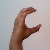
The image shows a hand gesture representing the letter 'C' in Indian Sign Language.